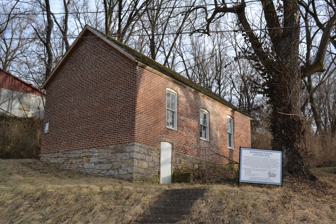
Building: Benjamin Banneker School
Country: United States of America
Year built: 1885
United States historic place Benjamin Banneker School U.S. National Register of Historic Places Show map of Missouri Show map of the United States Location 31 W. Eighth St., Parkville, Missouri Coordinates 39°11′34″N 94°41′6″W / 39.19278°N 94.68500°W / 39.19278; -94.68500 Area less than one acre Built 1885 ( 1885 ) NRHP reference No. 95001115 Added to NRHP September 22, 1995 Benjamin Banneker School is a historic one-room school building located at Parkville , Platte County, Missouri .  It was built in 1885, and is a one-story, red brick building with gable roof.  It measures approximately 34 feet by 18 feet and sits on a rubble limestone foundation with basement. It served as the primary school for African-American students until about 1902, when a new school was constructed.  It has been converted to a private residence. It was listed on the National Register of Historic Places in 1995. References